De Roy (crater)

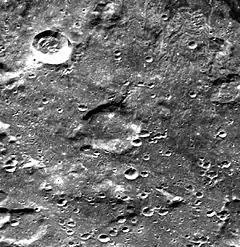
Clementine image, with De Roy at center and Chadwick in upper left

De Roy is a lunar impact crater that is located on the far side of the Moon, just behind the southwestern limb. This portion of the lunar surface is brought into view during favorable librations, allowing observation of this formation. However the crater is viewed from the side when watched from the Earth, and little detail can be seen. De Roy lies to the west of the crater Arrhenius, and east of the larger Boltzmann.